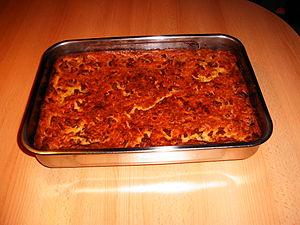
Le Potthucke est un mets à base de pommes de terre traditionnel de la cuisine allemande, originaire de la région montagneuse de Sauerland en Rhénanie-du-Nord-Westphalie.